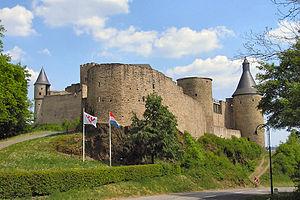
Photo que j'ai prise le 6 mai 2007 BRUNNER Emmanuel (manu25)
Le château fort de Bourscheid est un château fort luxembourgeois situé à Bourscheid, dans le nord du pays.
Bourscheid, est une localité luxembourgeoise et le chef-lieu de la commune portant le même nom située dans le canton de Diekirch.